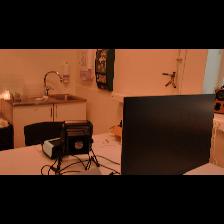
Label: NonHuman